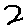
Label: 2